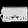
Label: Bag